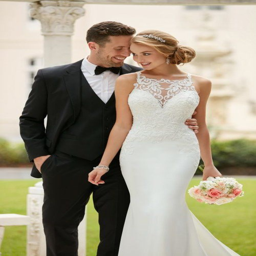
6404 - this high neck sheath wedding dress by person is a modern bride 's dream !